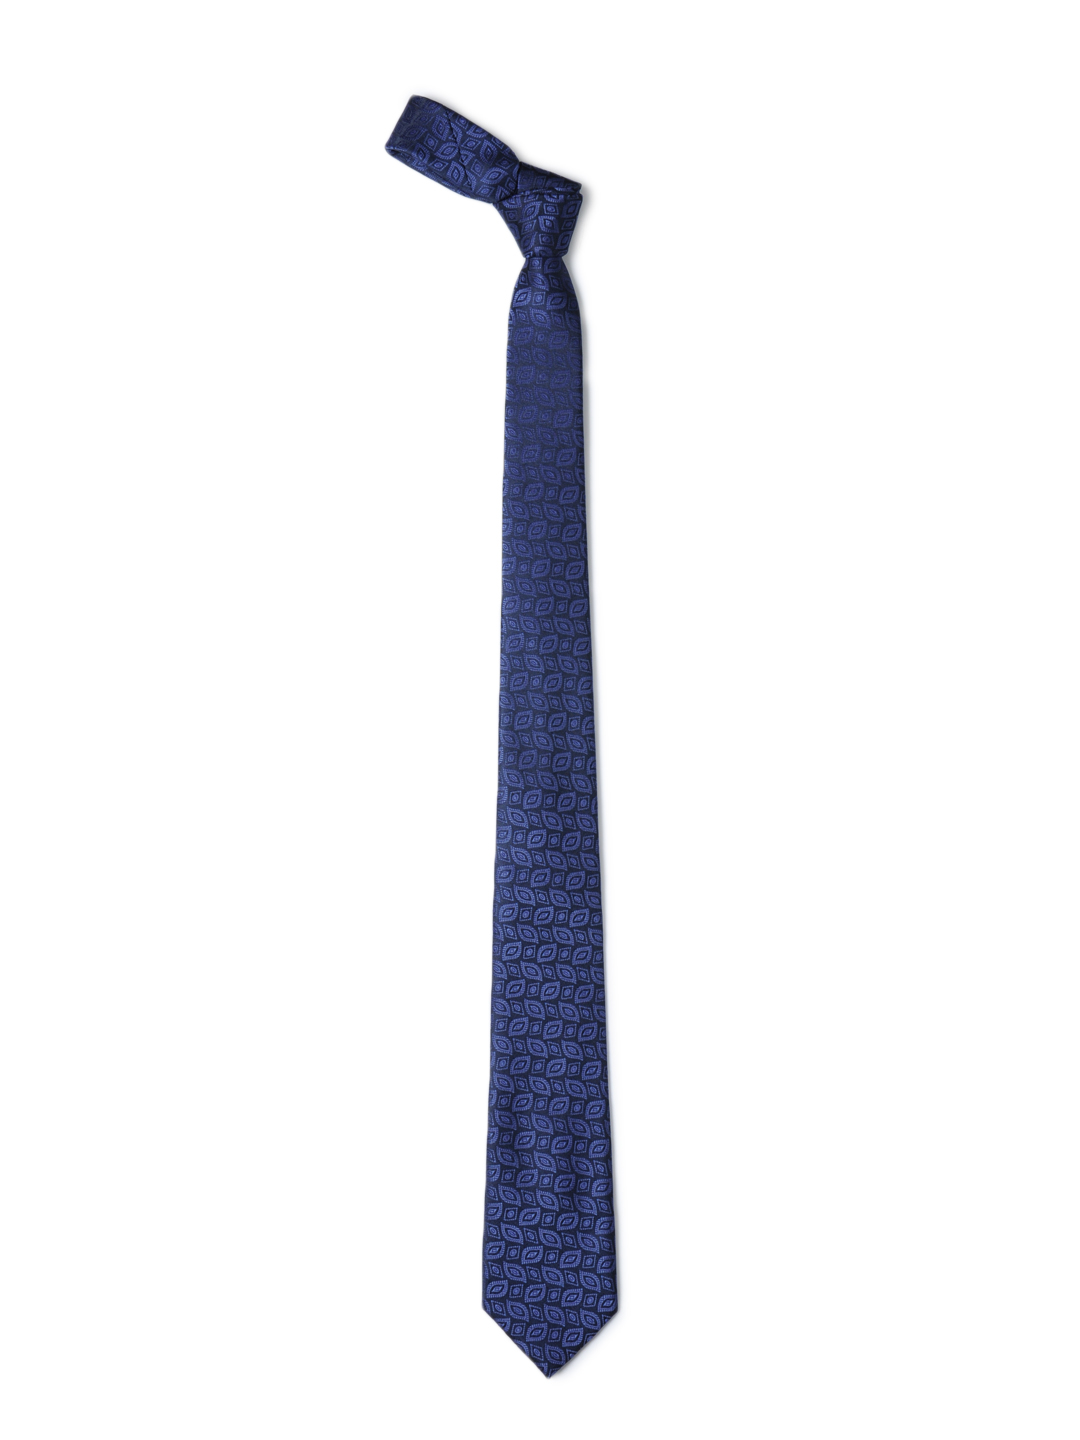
Park Avenue Men Blue Tie
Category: Accessories / Ties / Ties
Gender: Men
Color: Blue
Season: Summer 2012
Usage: Casual